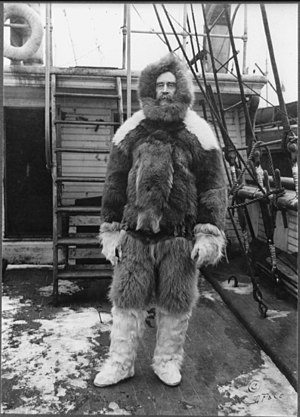
Kaffeklubben Ø
Robert E. Peary - Opdager af Kaffeklubben Ø
Kaffeklubben Ø, på grønlandsk Inuit Qeqertaat, er en grønlandsk ø opdaget i 1900 af Robert E. Peary. Det er verdens nordligste landpunkt, hvis man ser bort fra sandbanken Oodaaq Ø. Den ca. 1 km lange ø ligger på 83° 40' nordlig bredde og 29° 50' vestlig længde, 37 km øst for Kap Morris Jesup. I 1921 blev øen for første gang besøgt af Jubilæumsekspeditionen 1921 – 1923.